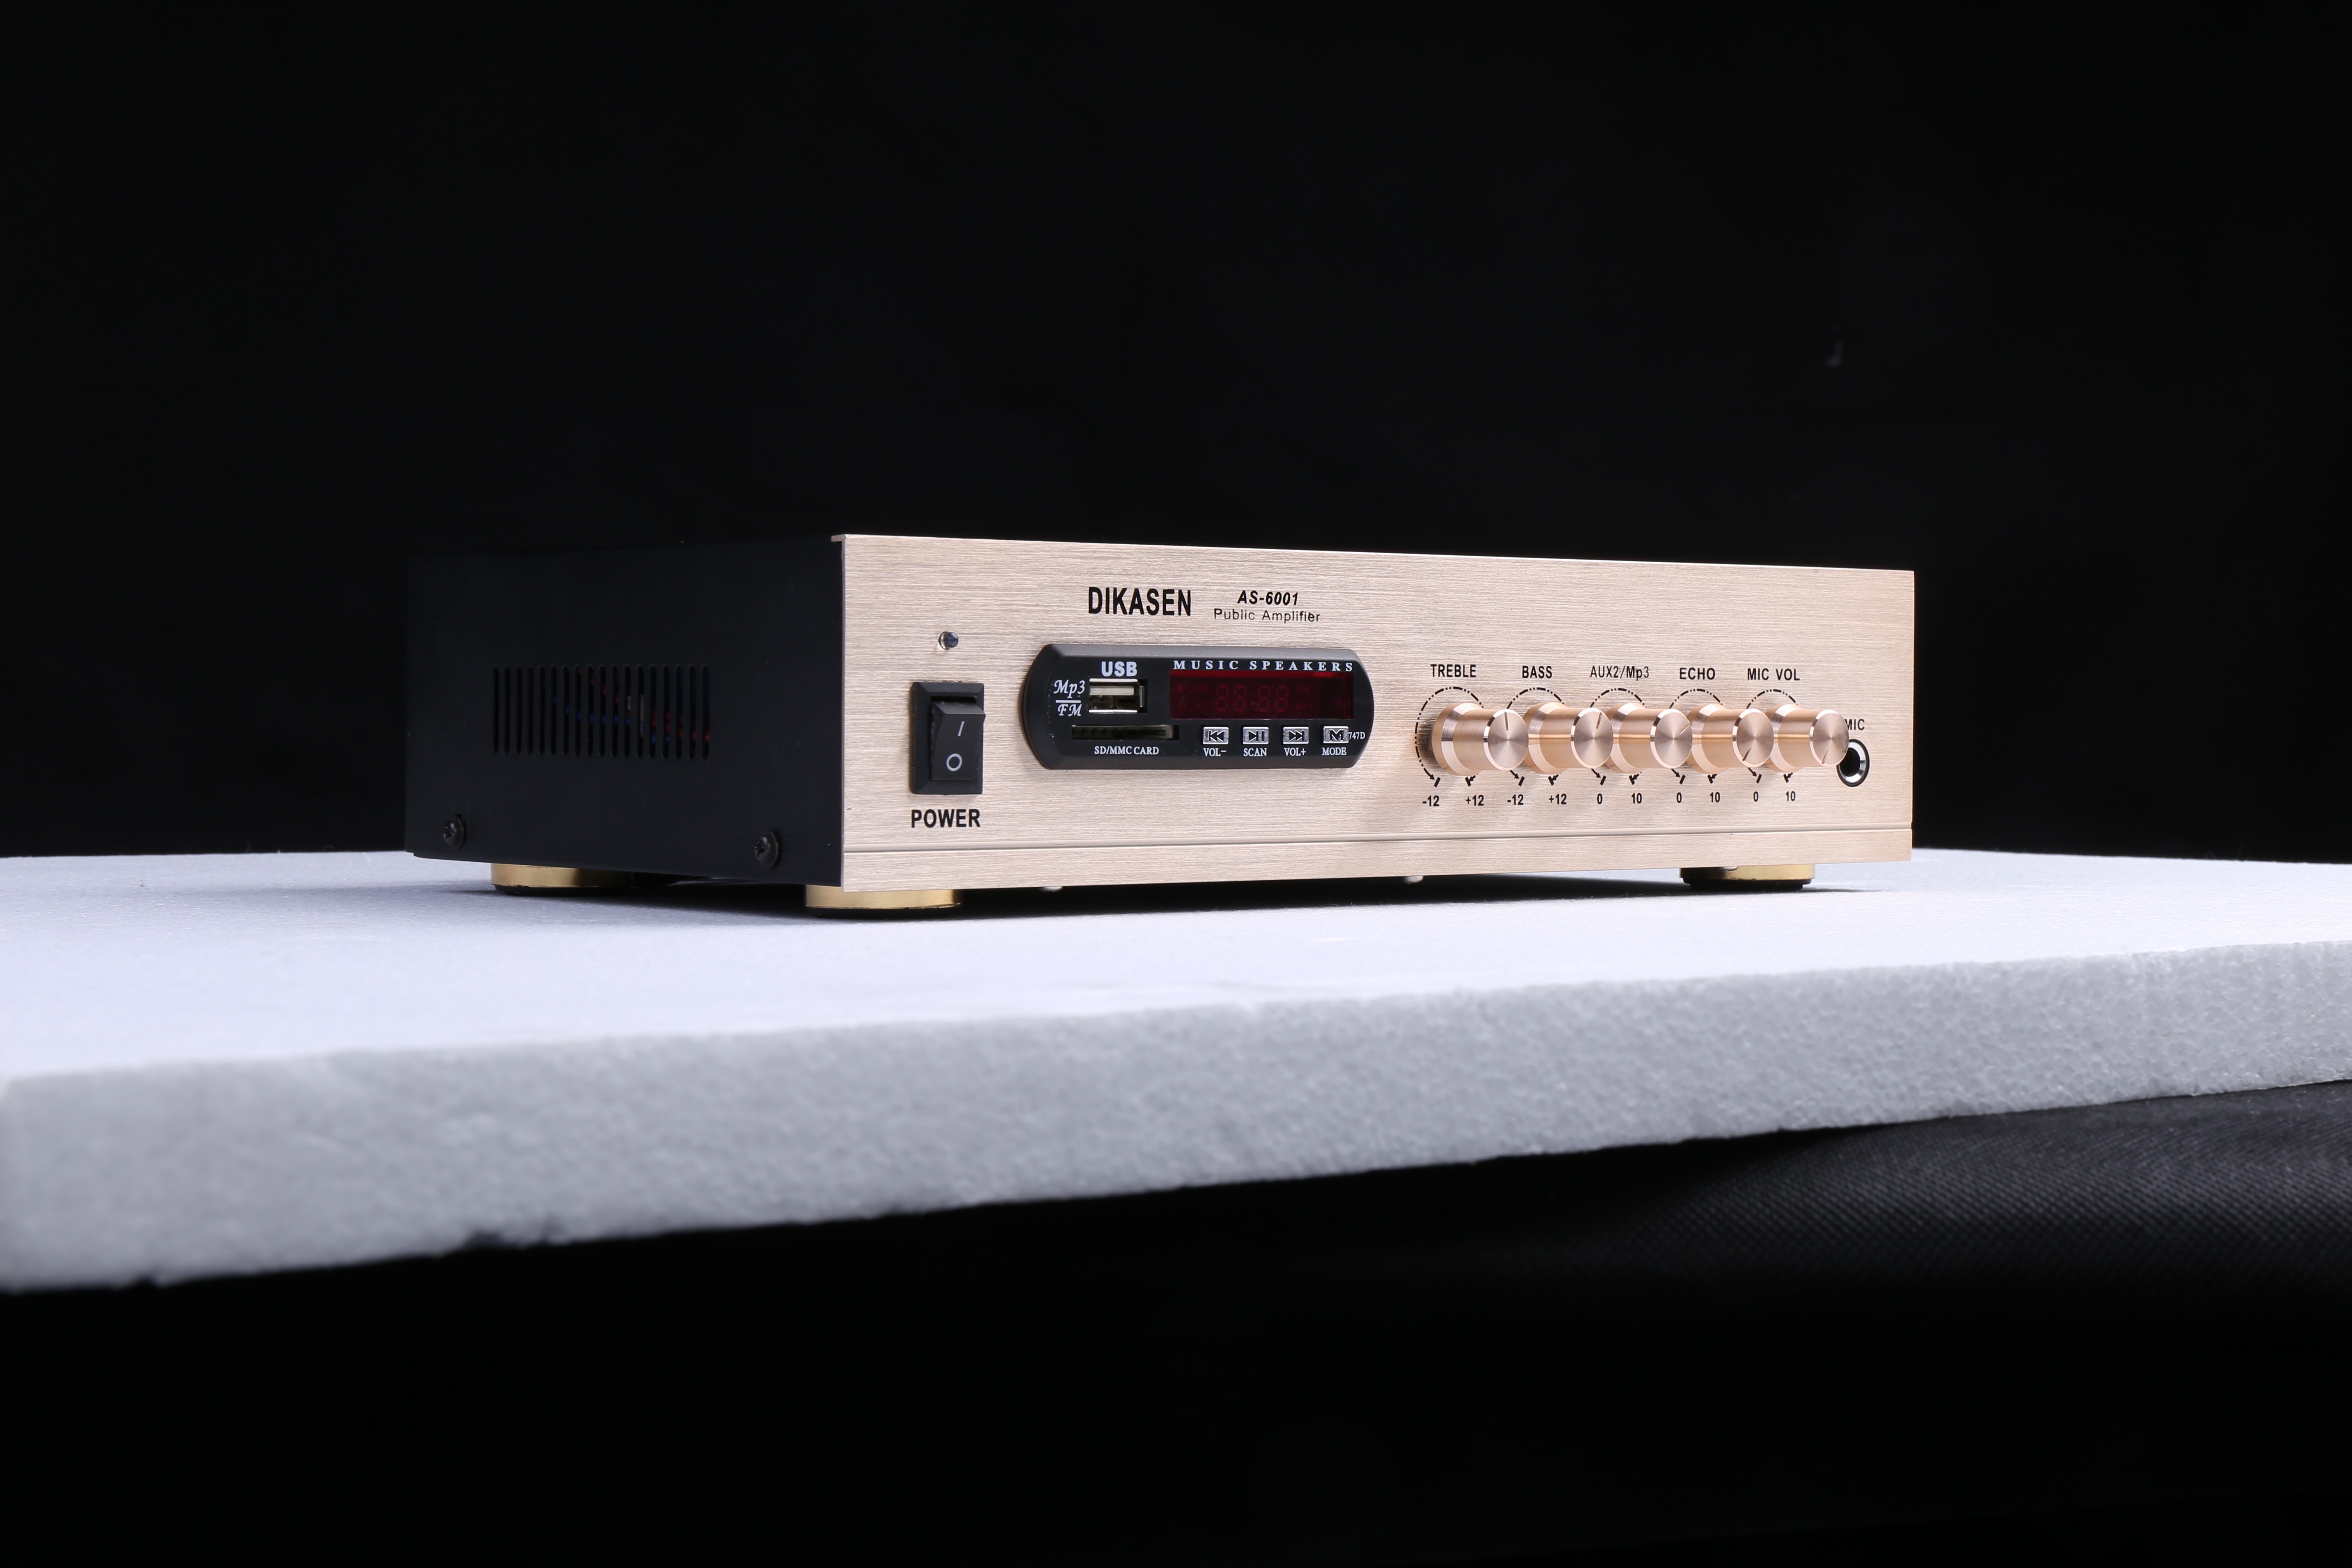
technology, machine, laser, electronics, multimedia, personal computer hardware, di kasen amplifier, hd amplifier